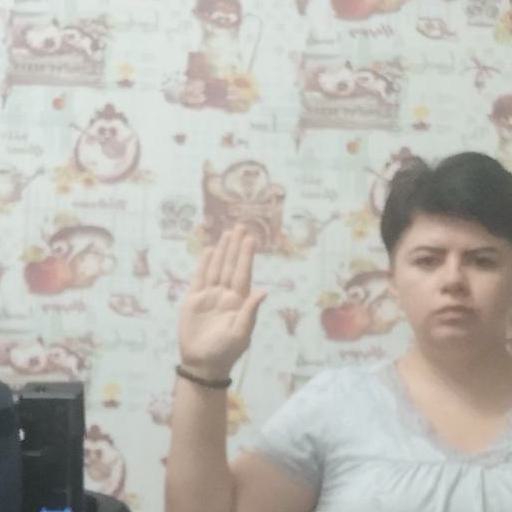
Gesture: stop